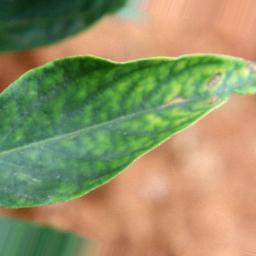
Label: nutritional